Vesa-Matti Loiri

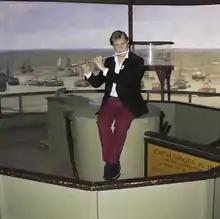
Vesa-Matti Loiri in 1980

Loiri's performance in "Näköradiomiehen ihmeelliset siekailut" (1969) was noted by Aamulehti's Matti Rosvall: "Loiri carries the role admirably, even though it is a collection of absurd situations rather than a cohesive role." That same year, "Leikkikalugangsteri" premiered, where critics felt Loiri needed strong direction to avoid falling into mannerisms.